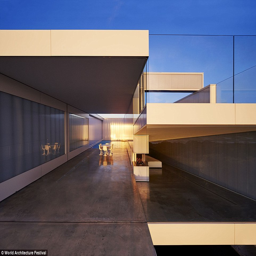
furniture is limited -- but with a consistent theme of calm simplicity , in white to bring the clouds and the crashing waves into the house